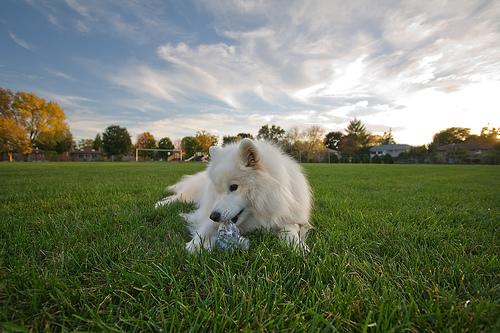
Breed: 2192-n000088-Samoyed